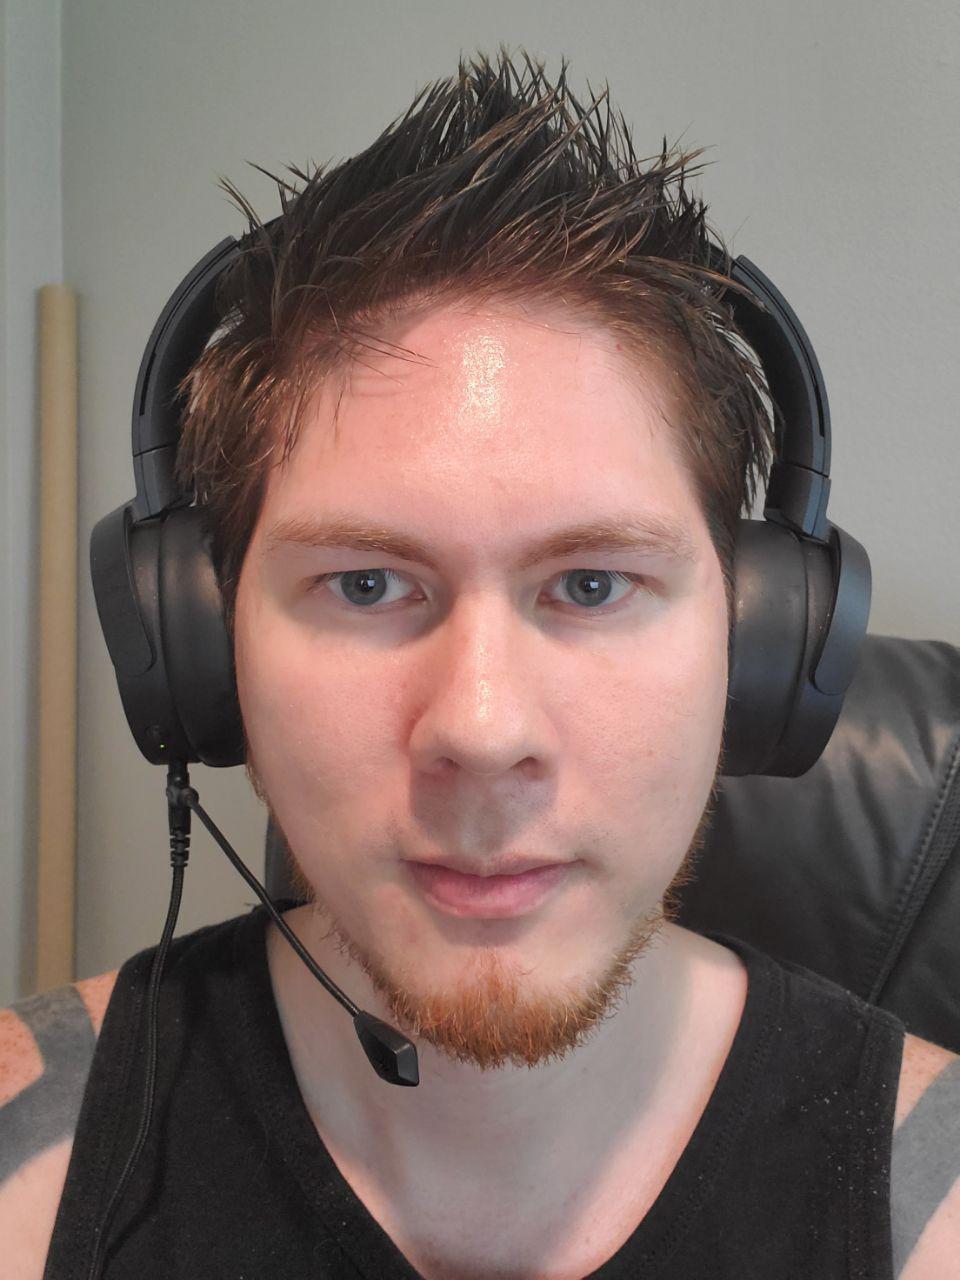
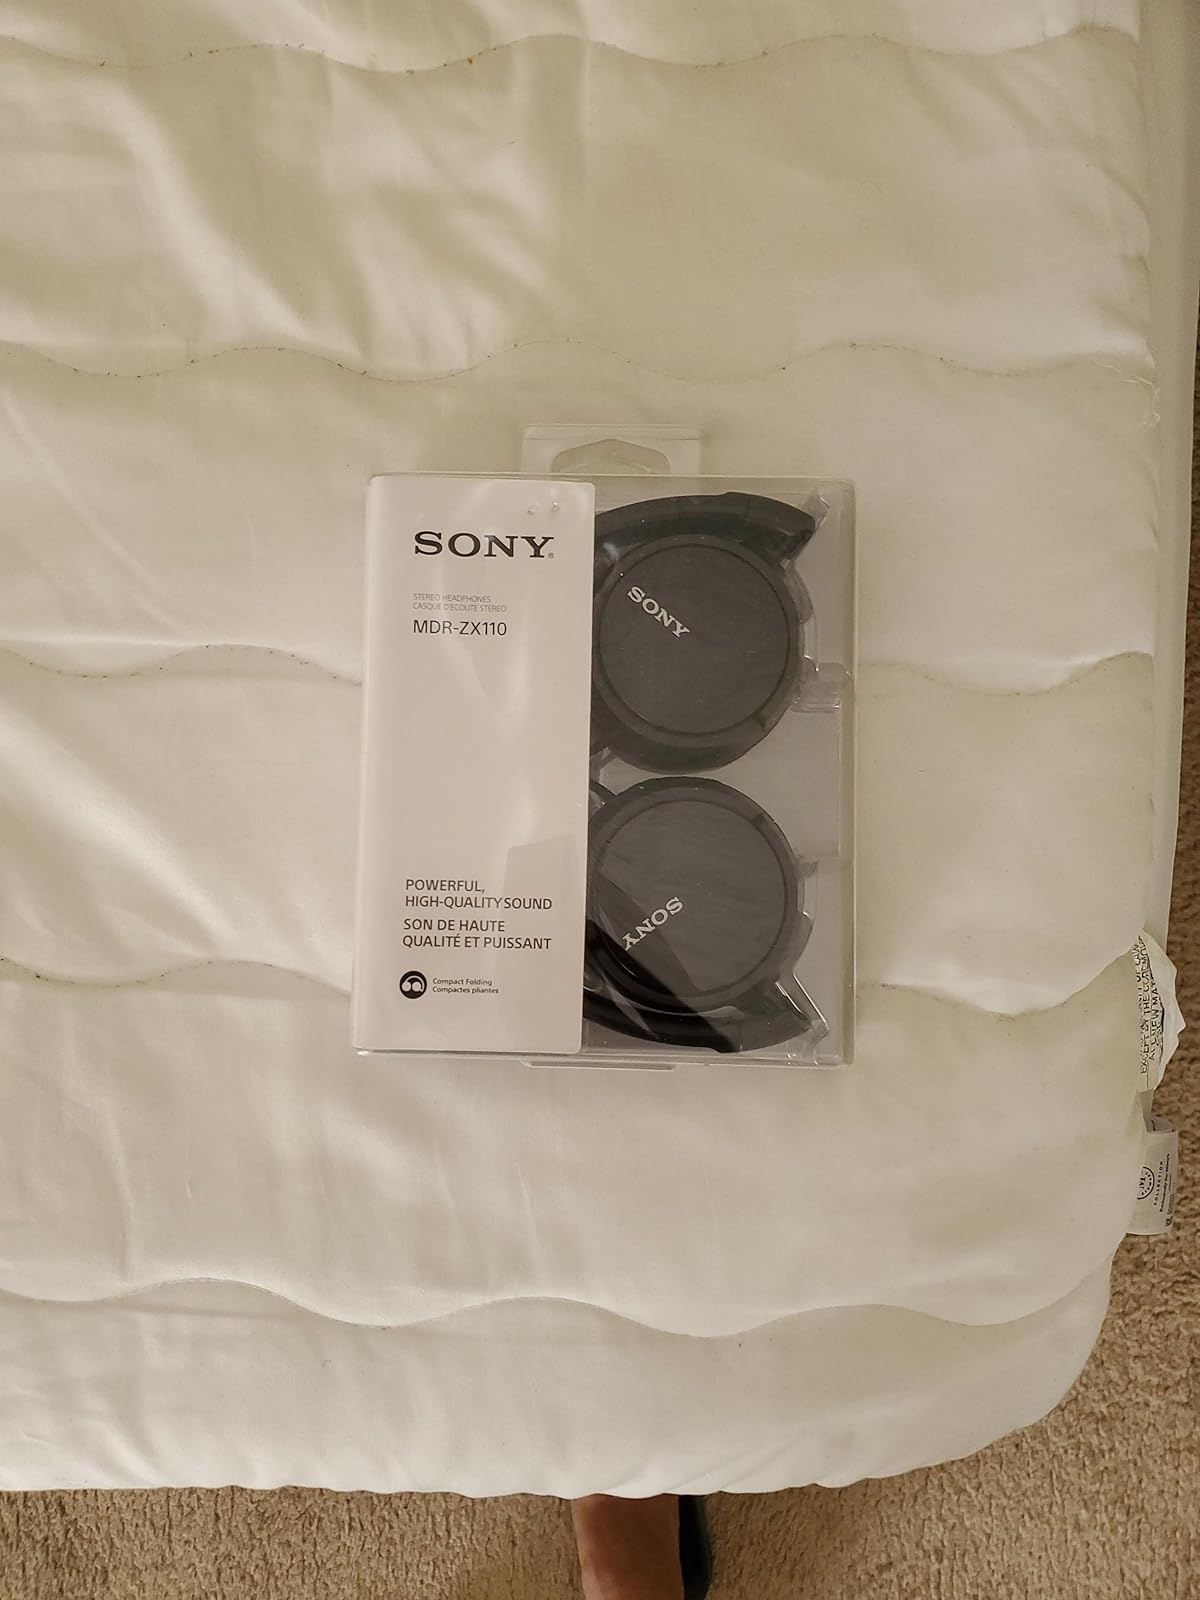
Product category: headphones
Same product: no